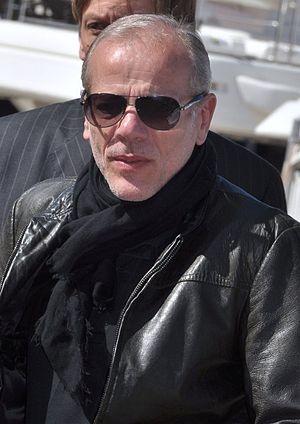
Pascal Greggory au festival de Cannes
Pascal Greggory, né à Paris le 8 septembre 1954, est un acteur français.
Maurice Schérer, dit Éric Rohmer [eʁik ʁomɛʁ], est un réalisateur français, né à Tulle en Corrèze le 21 mars 1920 et mort le 11 janvier 2010 dans le 13ᵉ arrondissement de Paris. Il a réalisé au total vingt-trois longs métrages qui constituent une œuvre atypique et personnelle, en grande partie organisée en trois cycles : les Contes moraux, les Comédies et proverbes et les Contes des quatre saisons. Considéré avec Jean-Luc Godard, François Truffaut, Claude Chabrol et Jacques Rivette comme l'une des figures majeures de la Nouvelle Vague, il a obtenu en 2001 à la Mostra de Venise un Lion d'or pour l'ensemble de sa carrière.